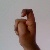
The image shows a hand gesture representing the letter 'X' in Indian Sign Language.